Bonn Hauptbahnhof

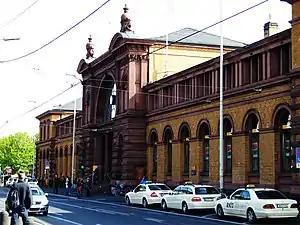
Entrance of the station (2008)

Bonn Hauptbahnhof ("Bonn Central Station)" is a railway station located on the left bank of the Rhine along the Cologne–Mainz line. It is the principal station serving the city of Bonn. In addition to extensive rail service from Deutsche Bahn it acts as a hub for local bus, tram, and Stadtbahn services.